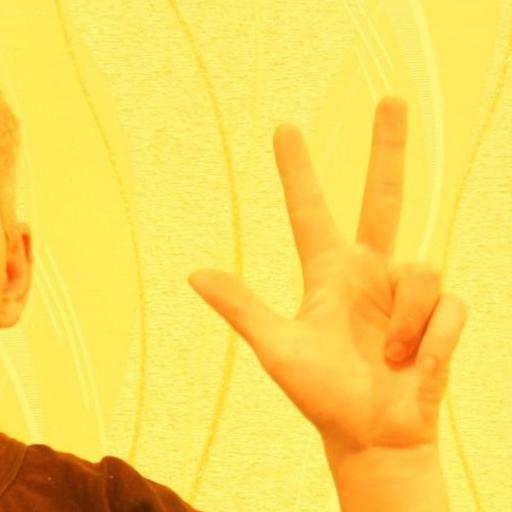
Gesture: three2